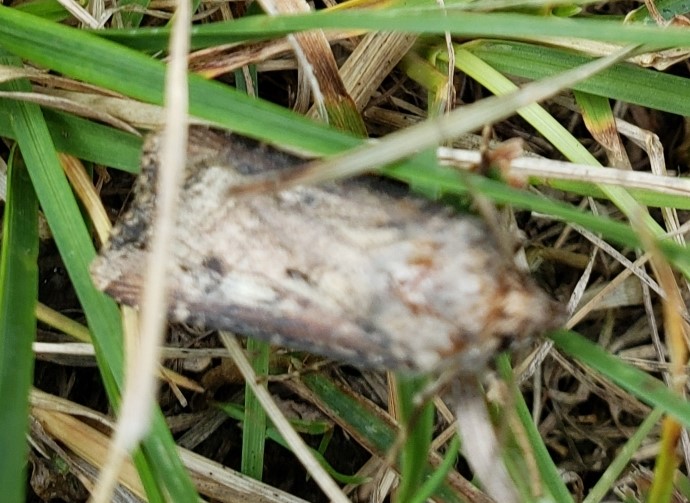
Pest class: cutworms